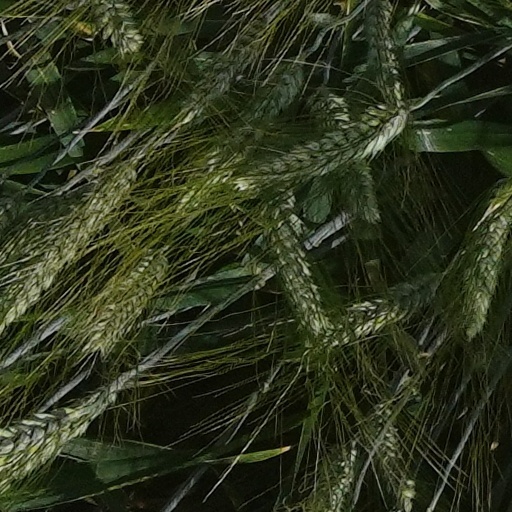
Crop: wheat